Newnham Grange

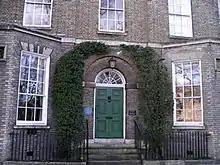
Entrance with blue plaque

Newnham Grange is a Grade II listed house on Silver Street, Cambridge, next to the River Cam and The Backs. Since 1962 it has been part of Darwin College, Cambridge.